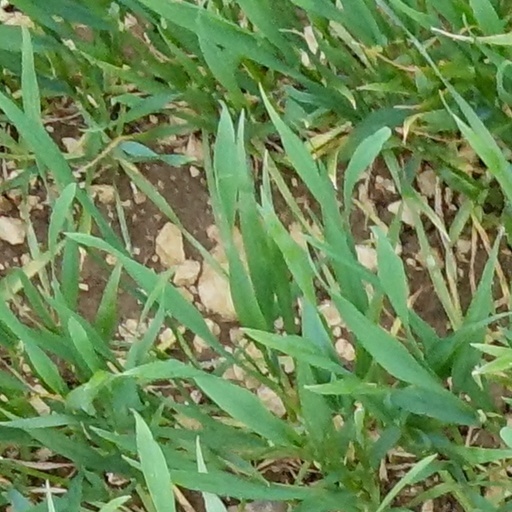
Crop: wheat